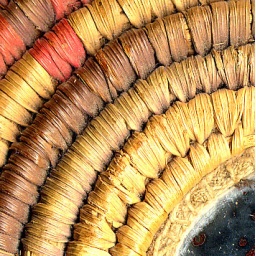
A souvenir I bought when travelling through Afghanistan in 1972: simple raffia basket with a little mirror in the lid